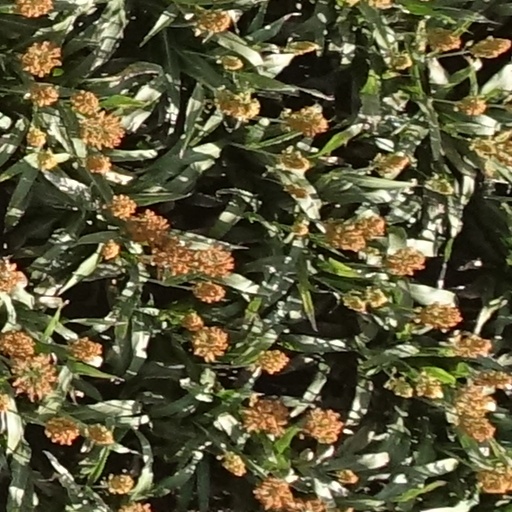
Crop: sorghum